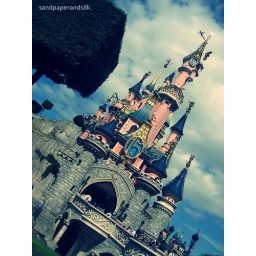
building castles in the sky